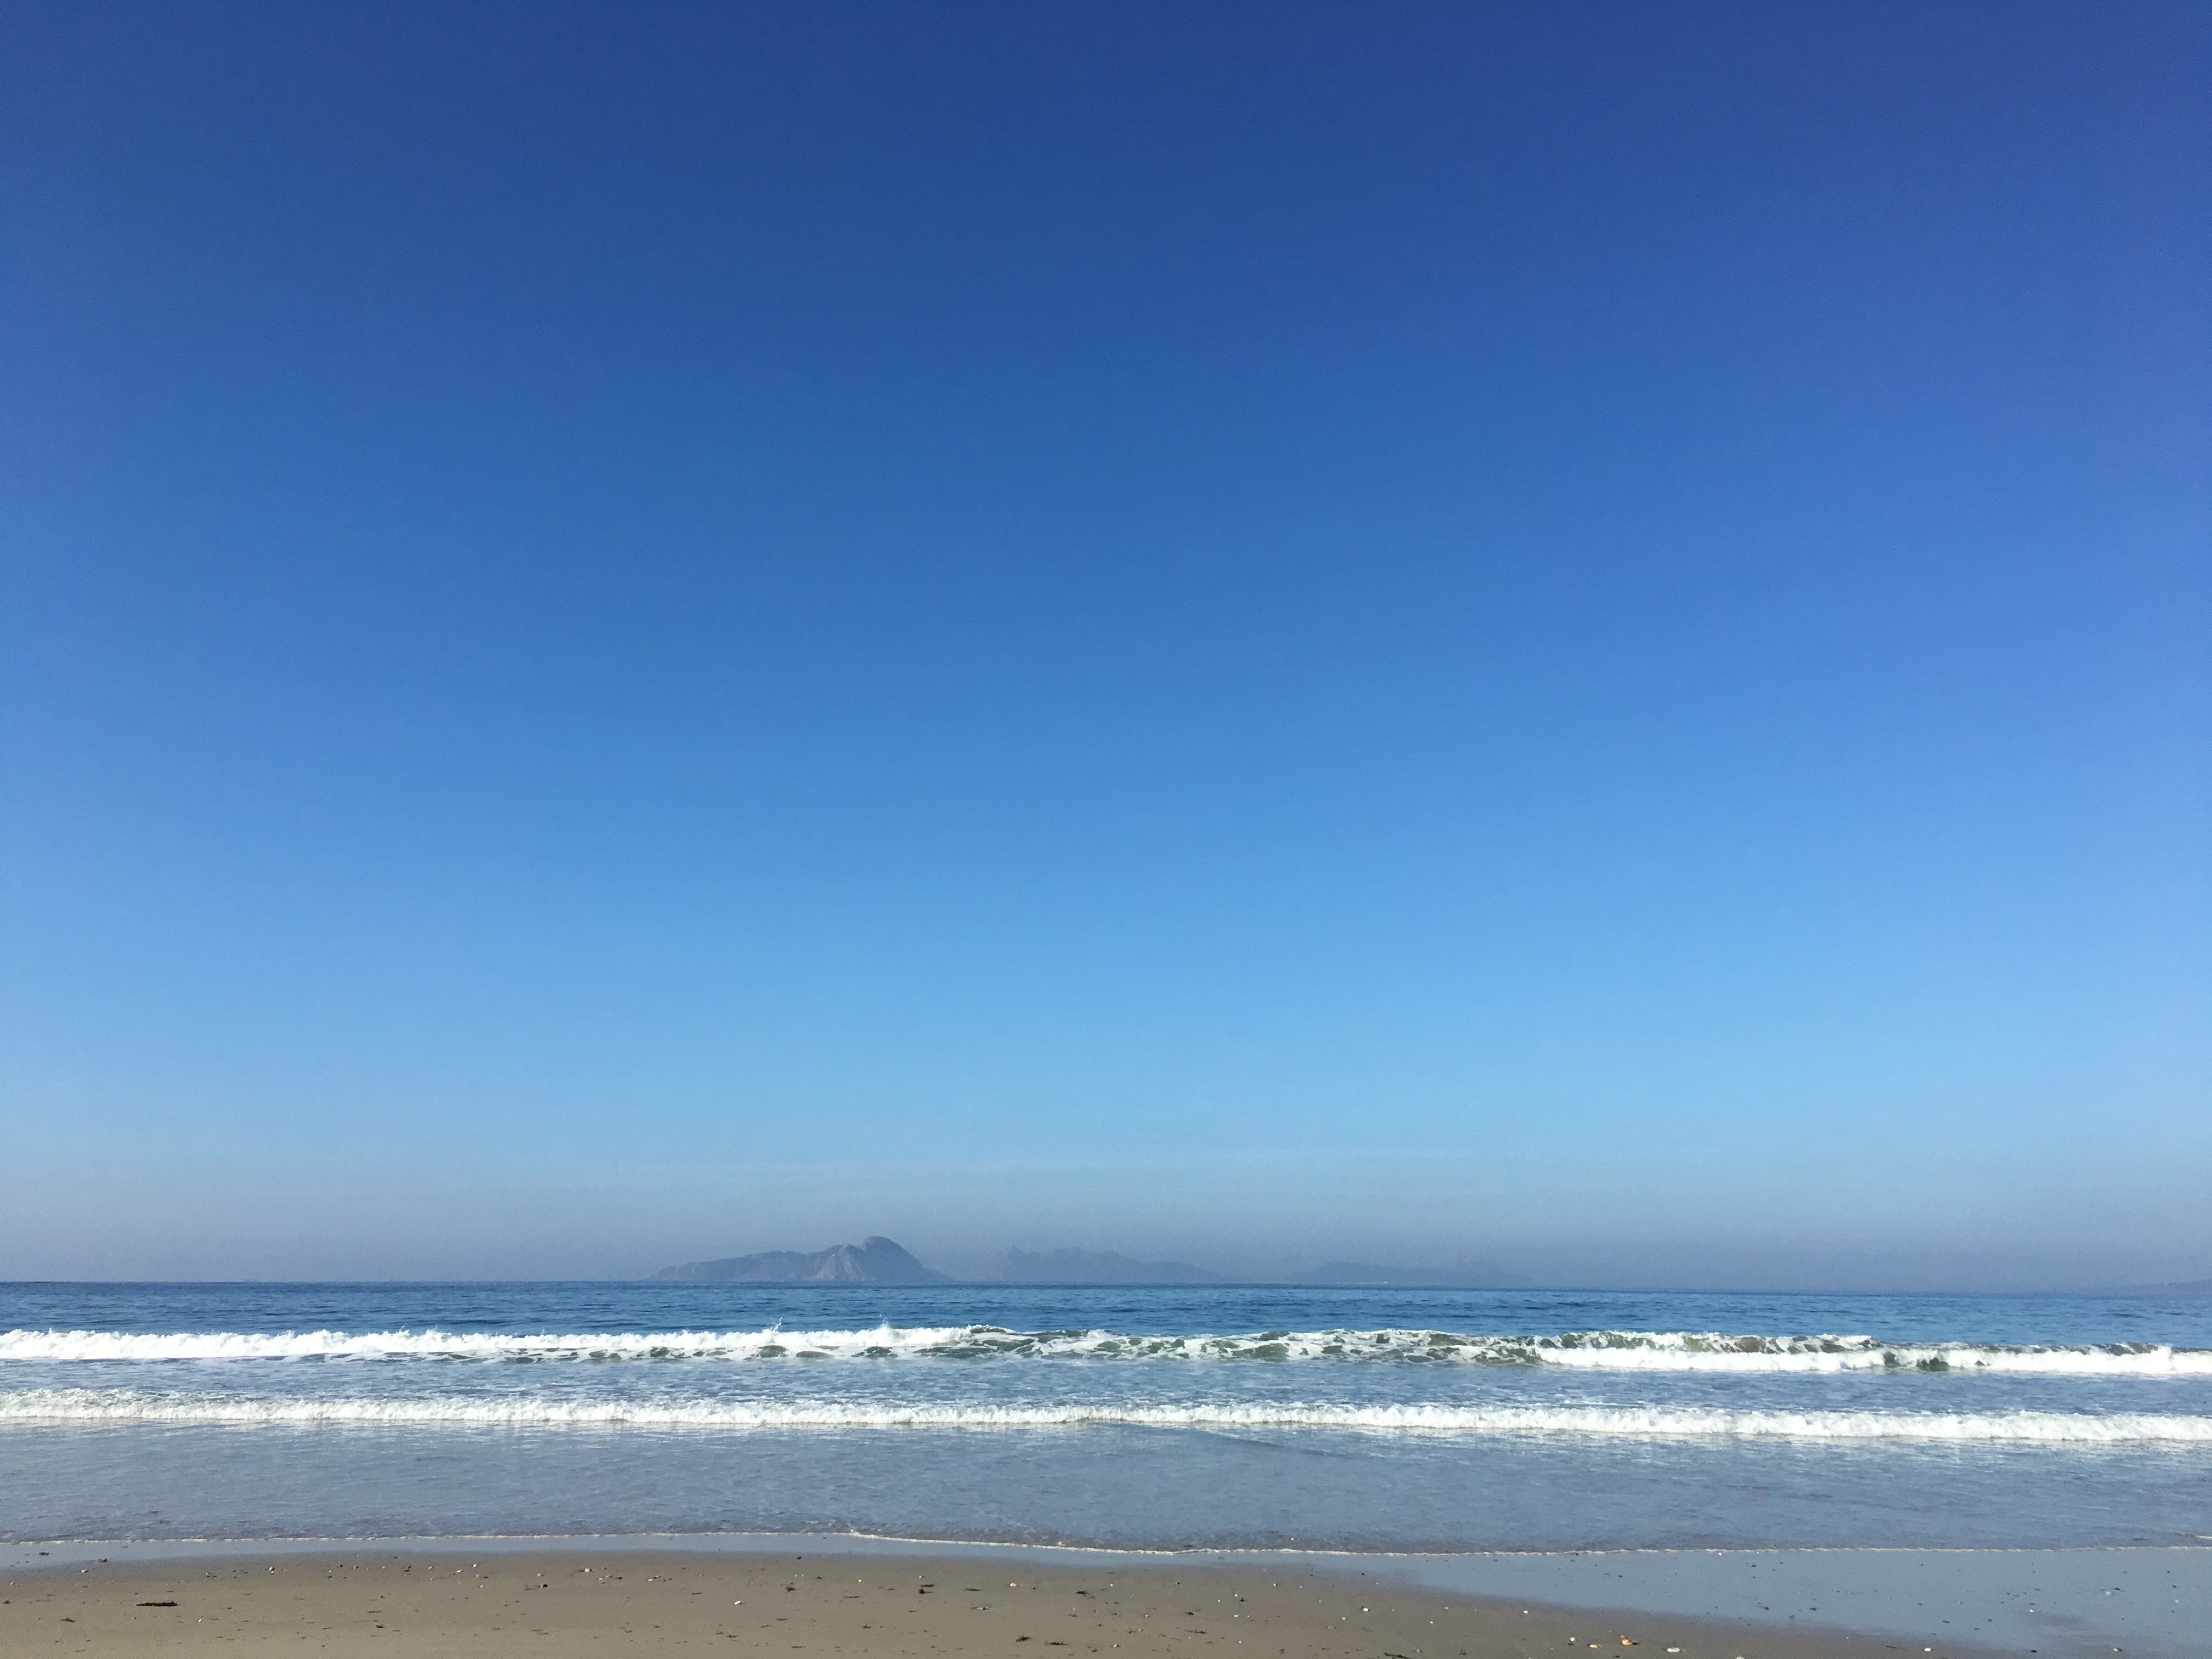
beach, landscape, sea, coast, sand, ocean, horizon, sky, sunlight, shore, wave, spring, holiday, bay, blue, body of water, waves, spain, galicia, pontevedra, vigo, atlantic ocean, cies, ria de vigo, c es islands, wind wave